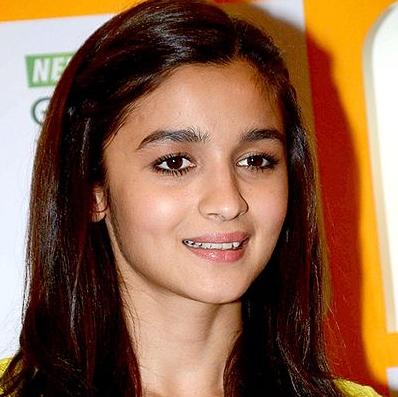
Age: 21